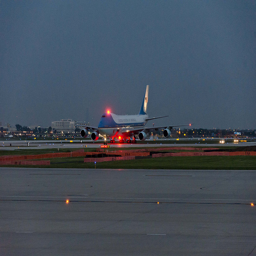
What appears to be air force one taxing down the runway at twilight.
An airplane sits on the runway at night.
An airplane takes off, or is landing at the airport.
A jetliner taking off from an airport runway.
The blue and white US Air Force presidential 747 travels on a runway.